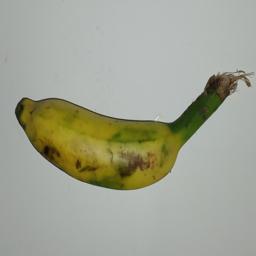
Ripeness: Semi-ripe